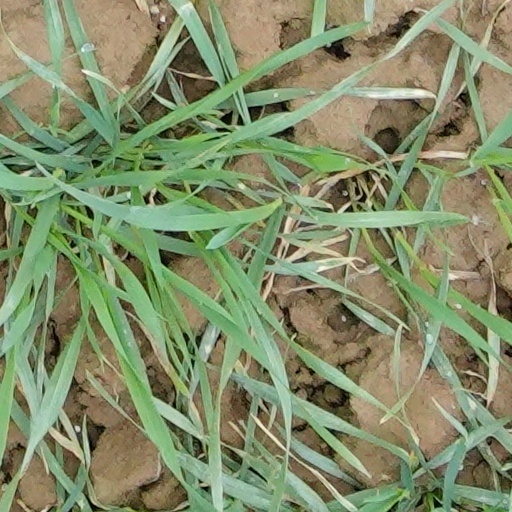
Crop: wheat